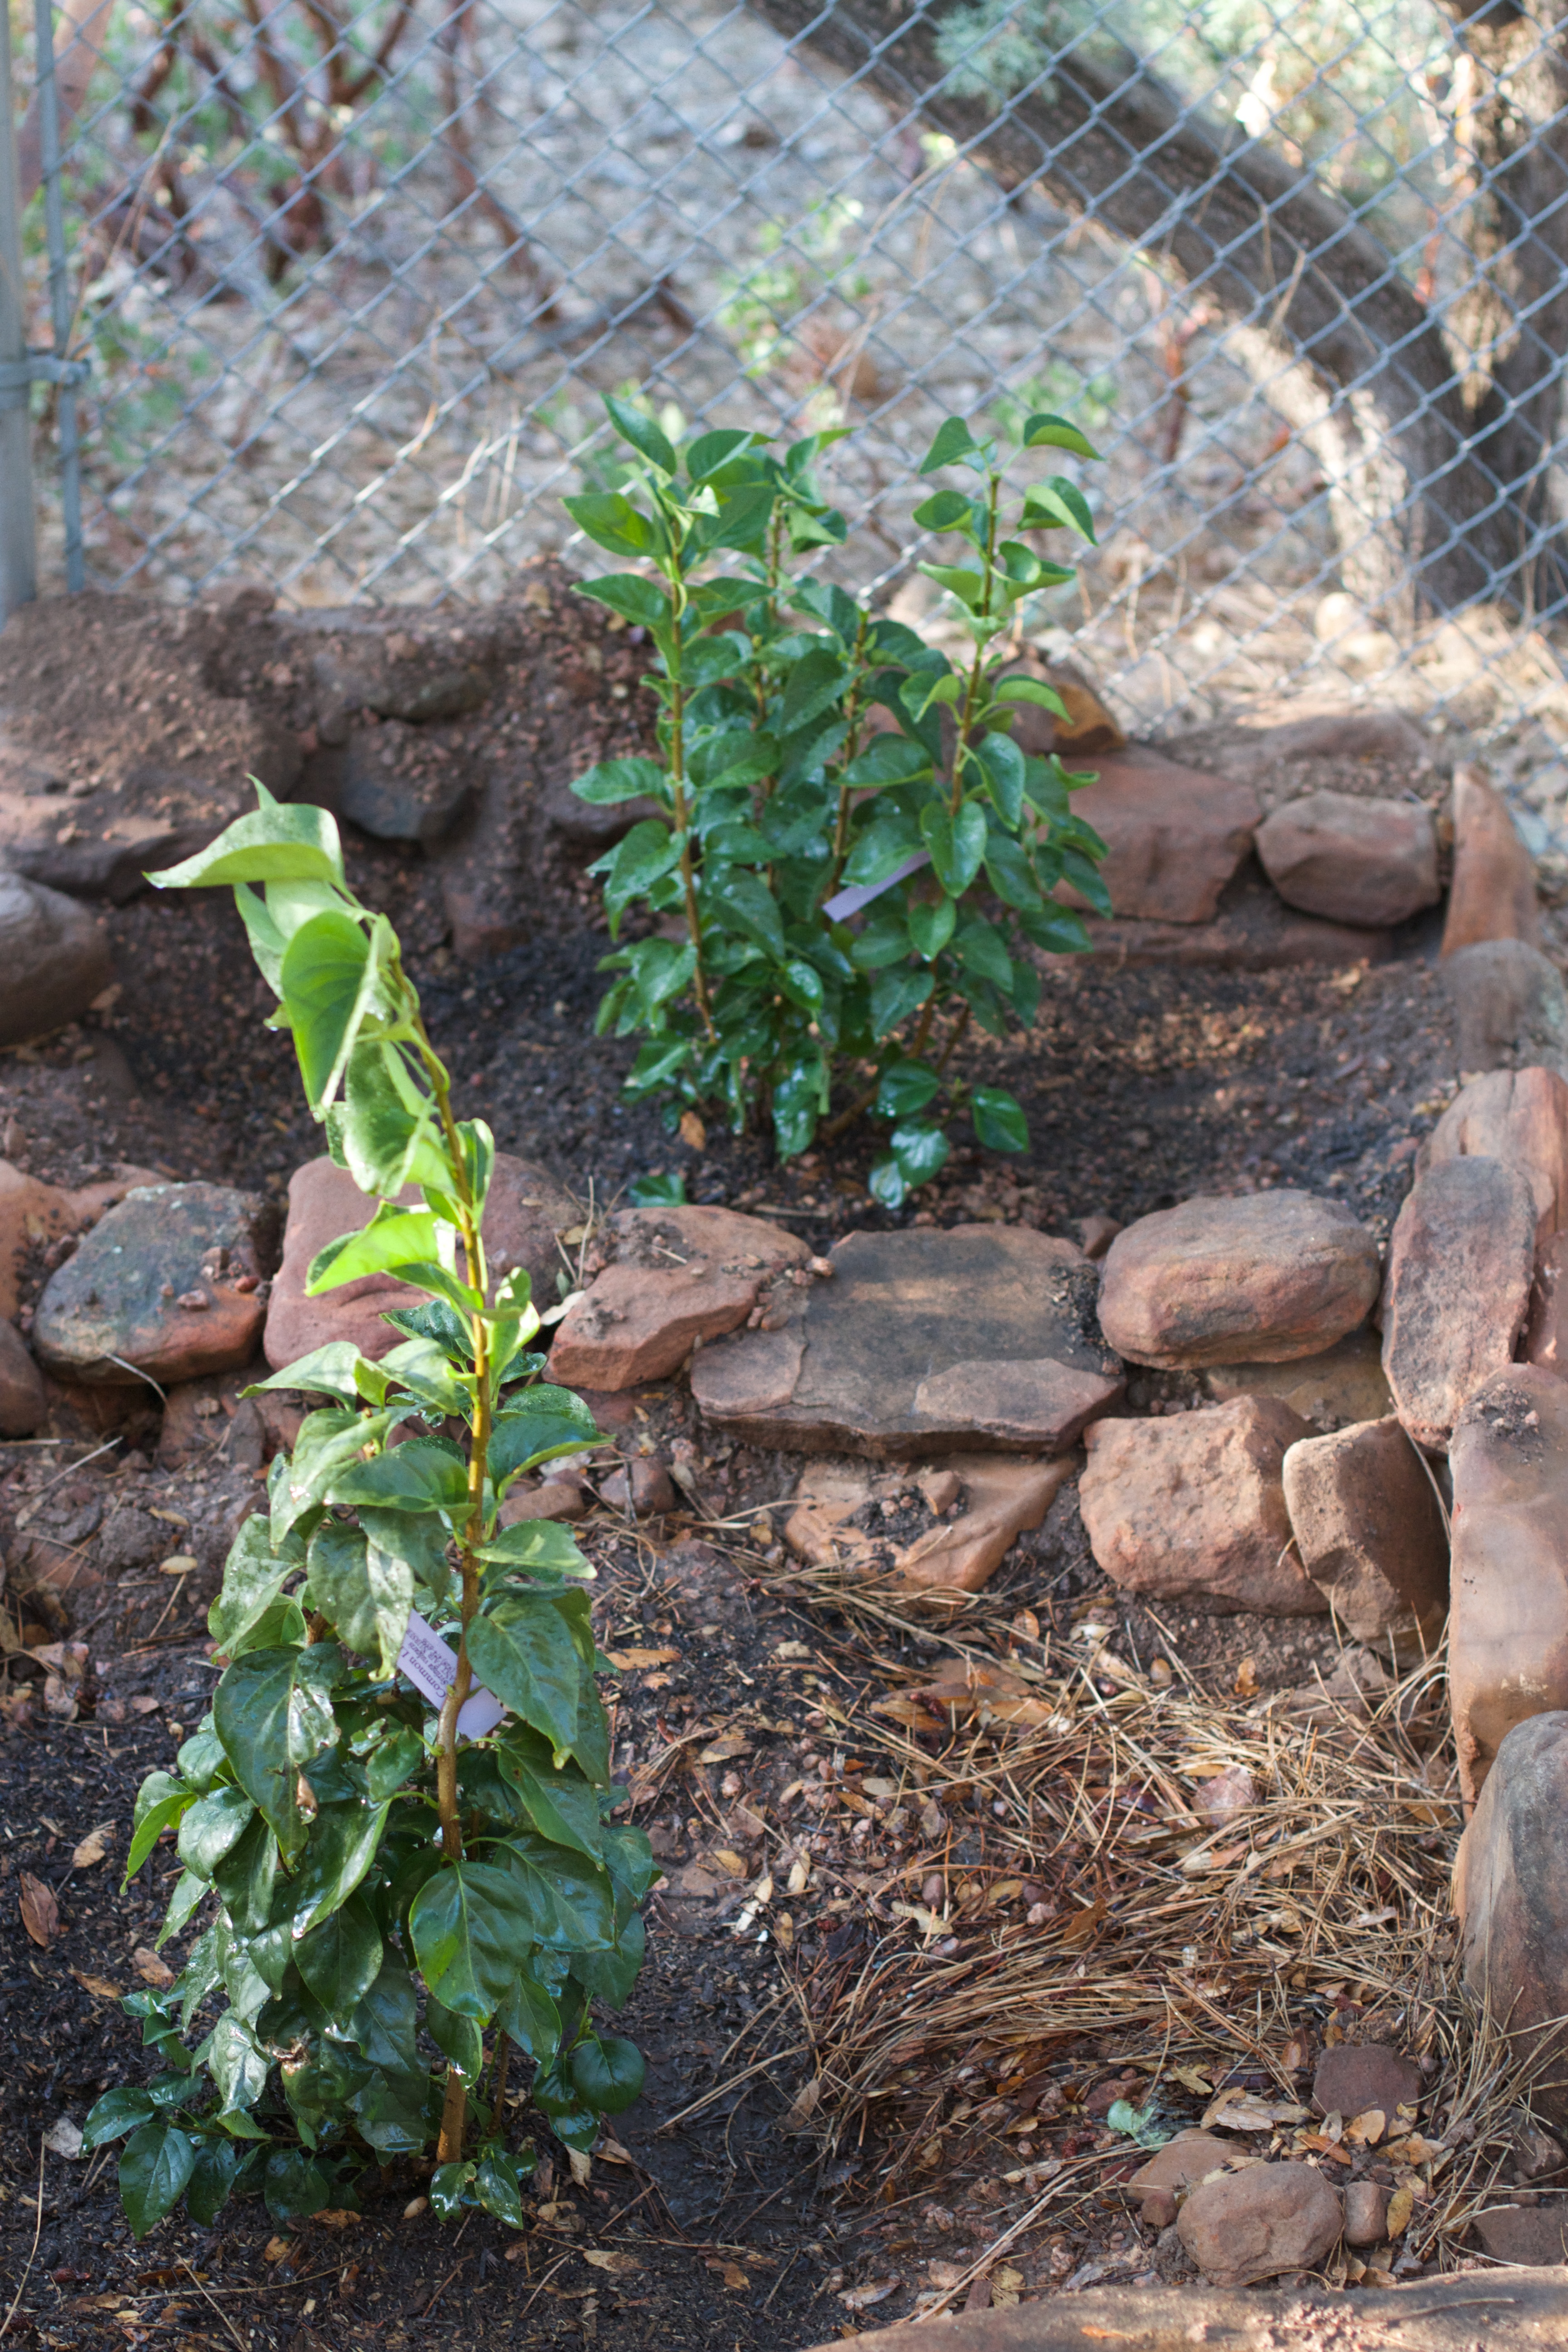
plant, flower, herb, produce, backyard, soil, botany, garden, shrub, woodland, yard